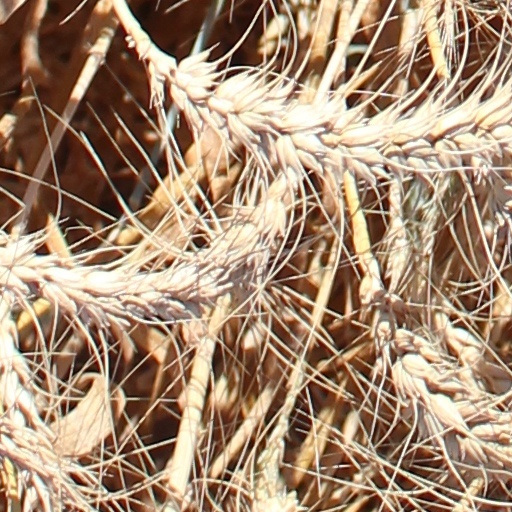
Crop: wheat